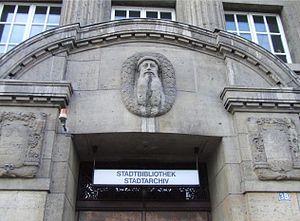
Porte de la bibliothèque municipale de Mayence Italiano: Ingresso di biblioteca comunale di Magonza con rilievo di Johann Gutenberg
La bibliothèque municipale de Mayence est une bibliothèque générale, publique et historique. Elle est à la fois la bibliothèque municipale, régionale et sert à la diffusion d’informations à la population et répond aux besoins de l’enseignement et de la recherche historique. En plus, elle s’occupe de la documentation la plus complète possible et de l’archivage des supports d’information mayençais. Cette expression désigne plus spécialement les documents qui ont été publiés dans la région de Hesse-Rhénane.